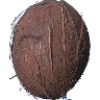
Label: cocos